Los caprichos

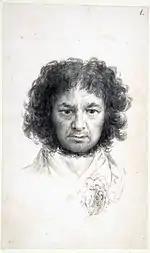
Goya's self-portrait from 1795.

His relationship with the Duchess of Alba inspired his satires on the inconstancy of women in love and their impiety towards lovers.